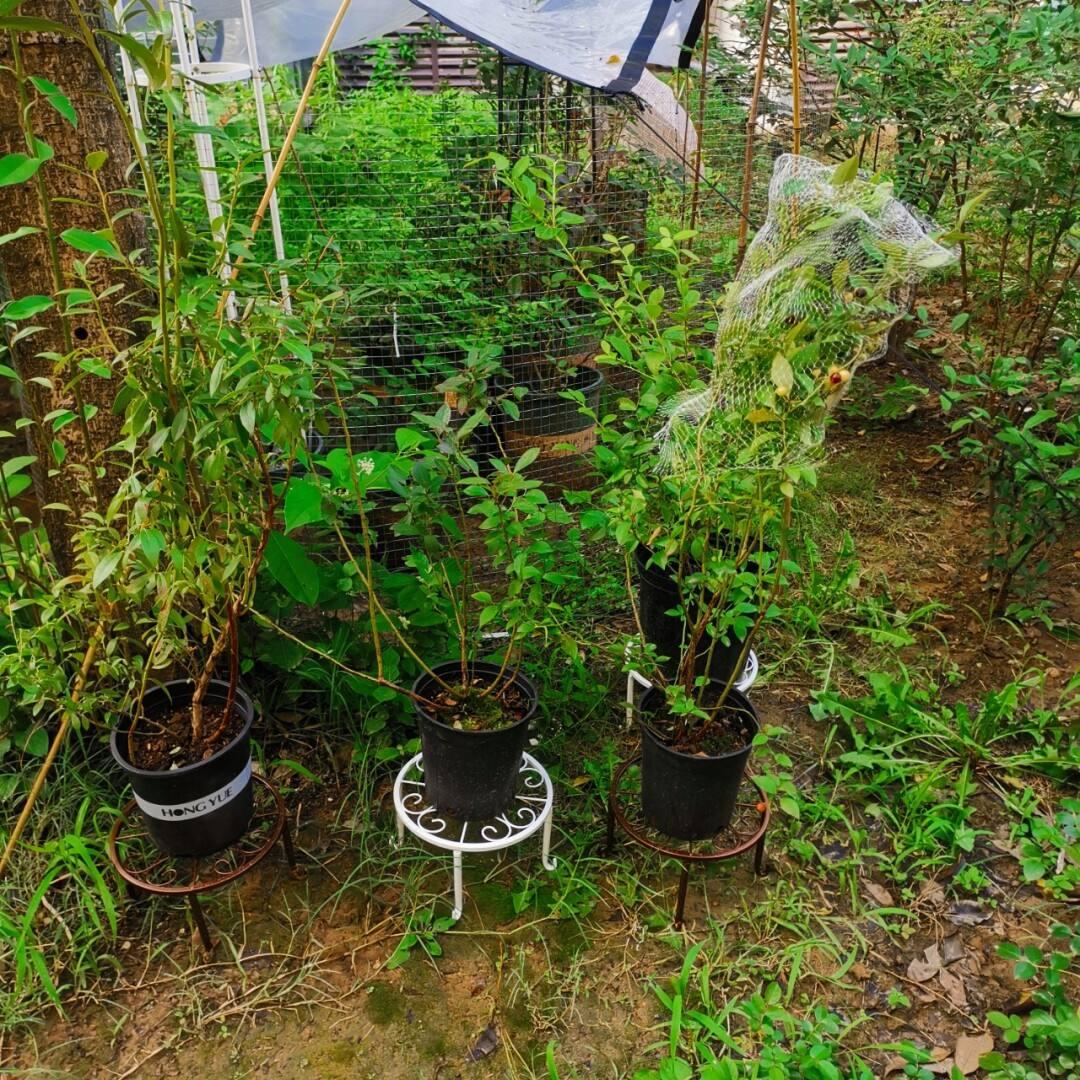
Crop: blueberry
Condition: healthy